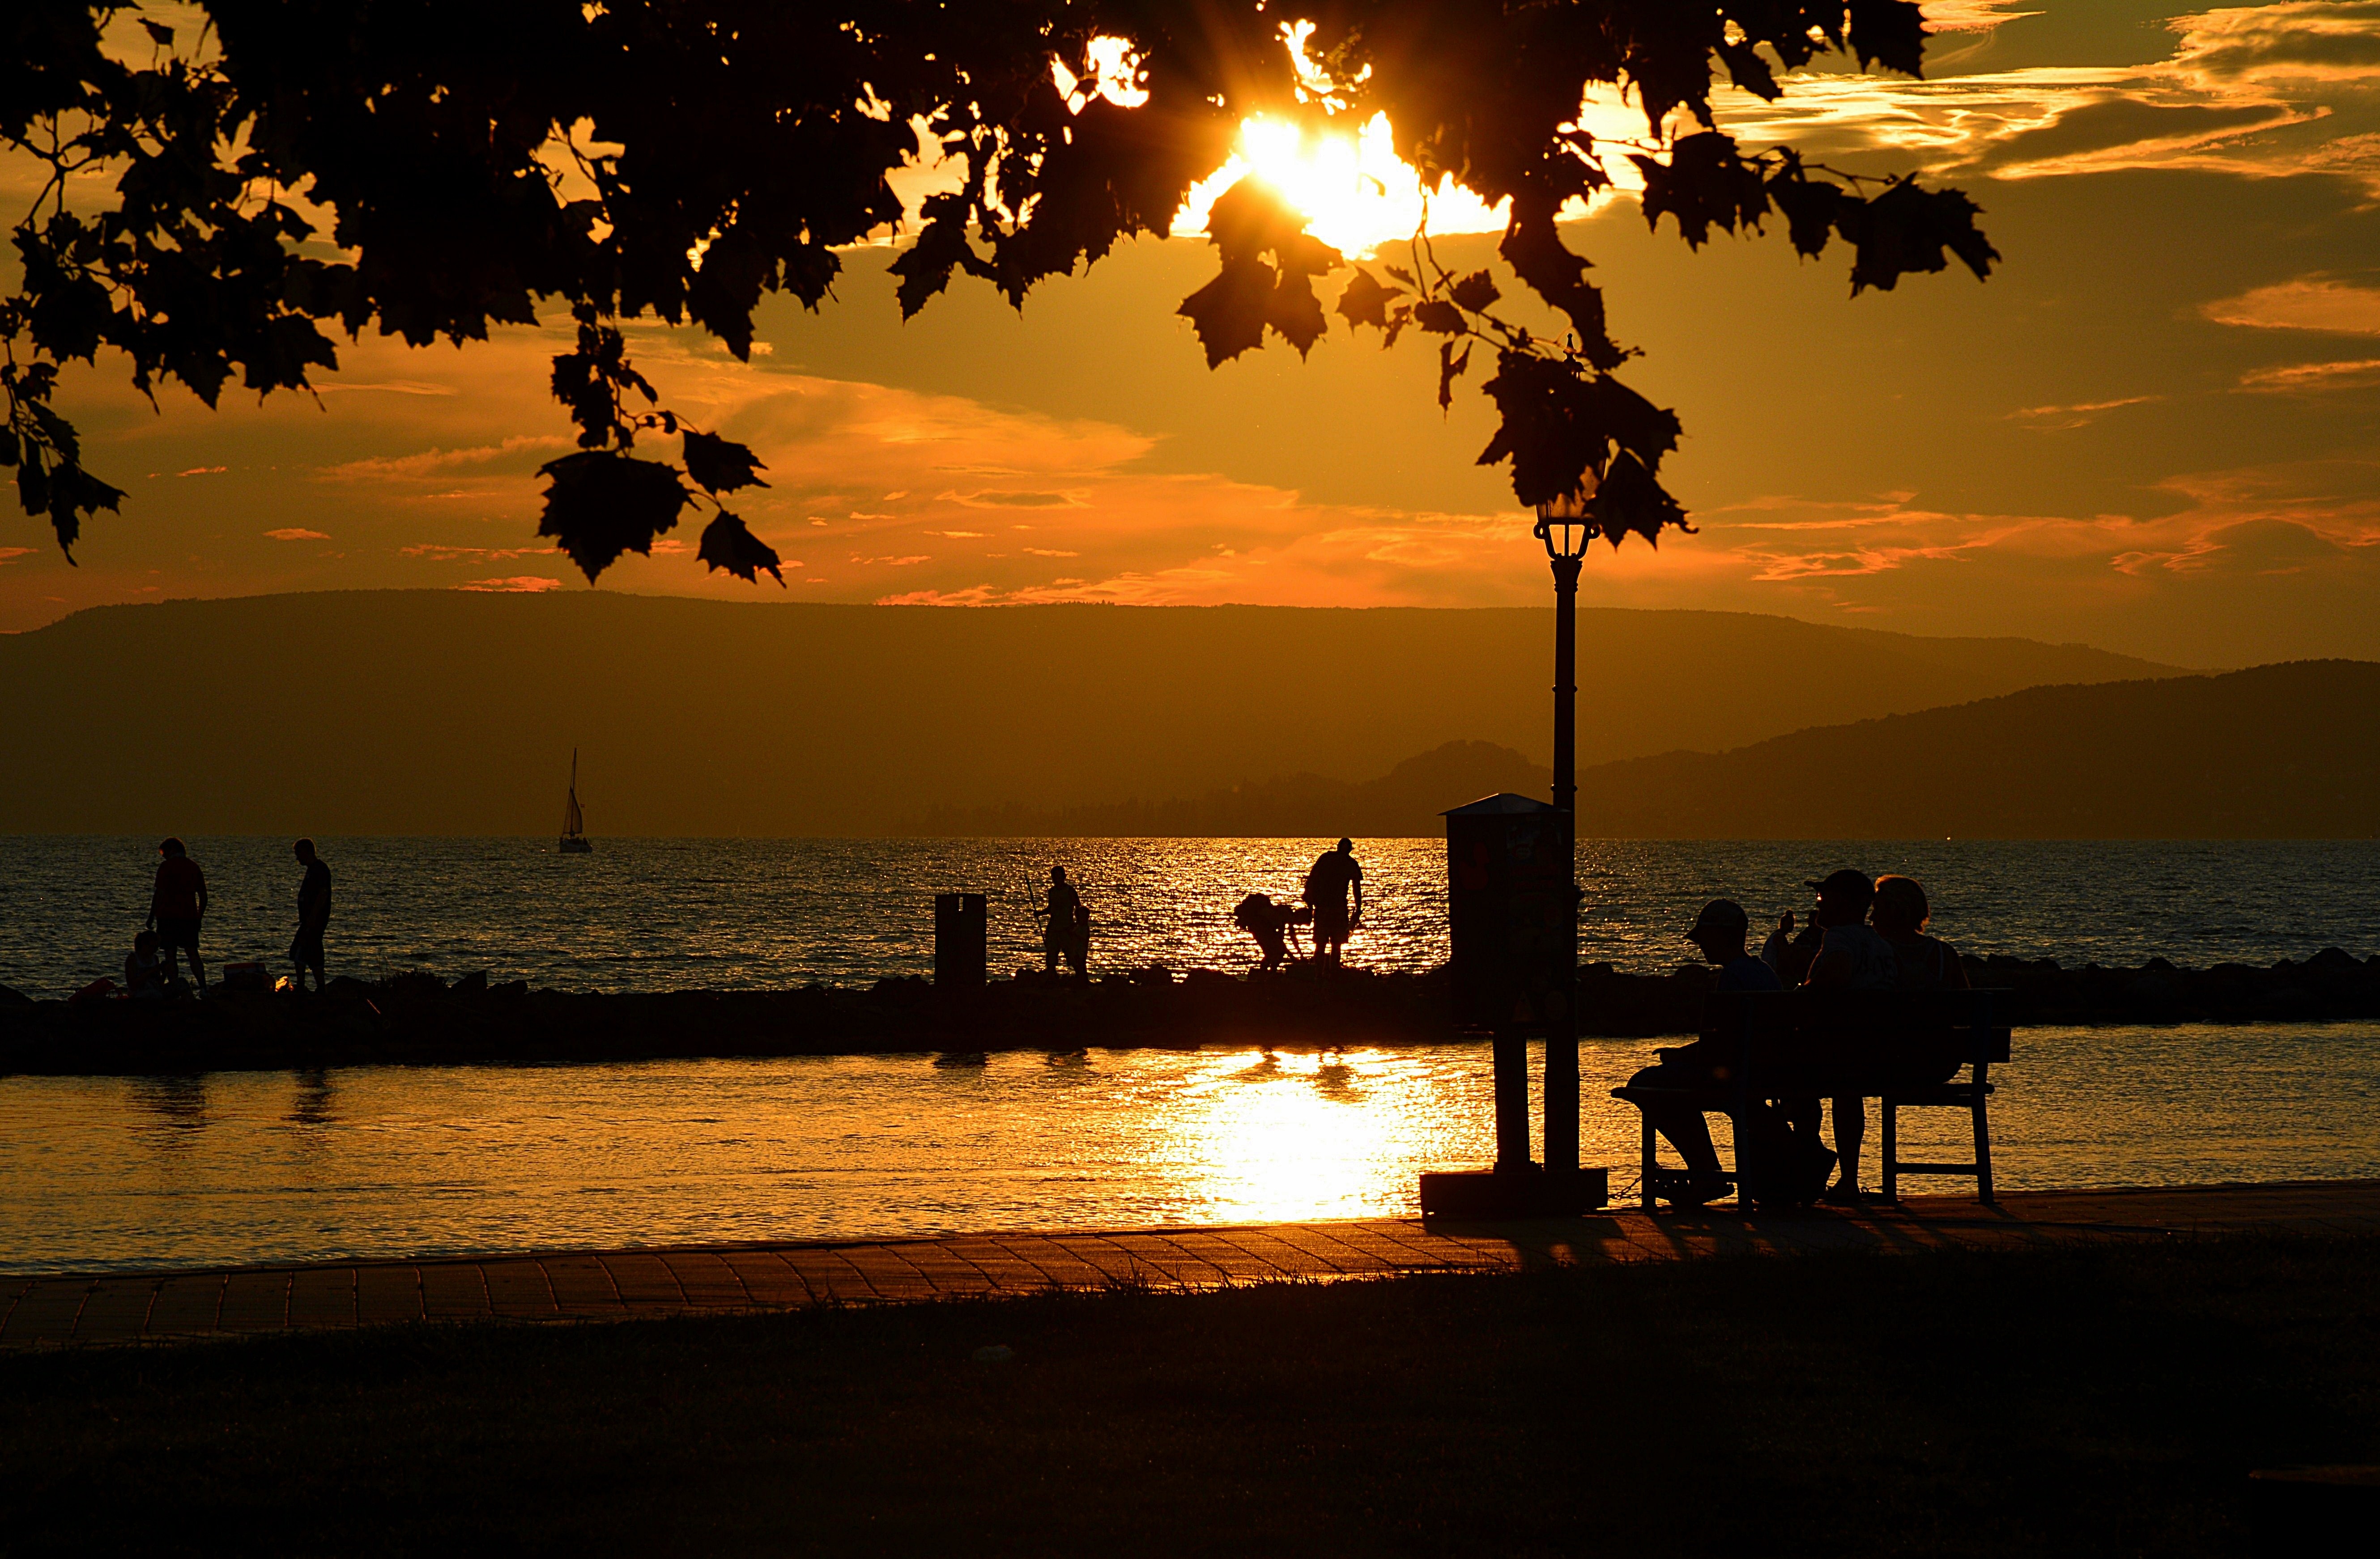
sea, nature, sunrise, sunset, sunlight, morning, dawn, dusk, evening, reflection, afterglow, lake balaton